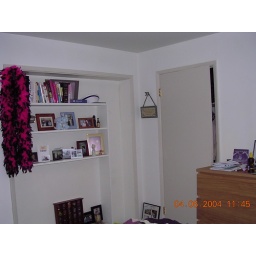
Bedroom No. 2 with built in book shelf